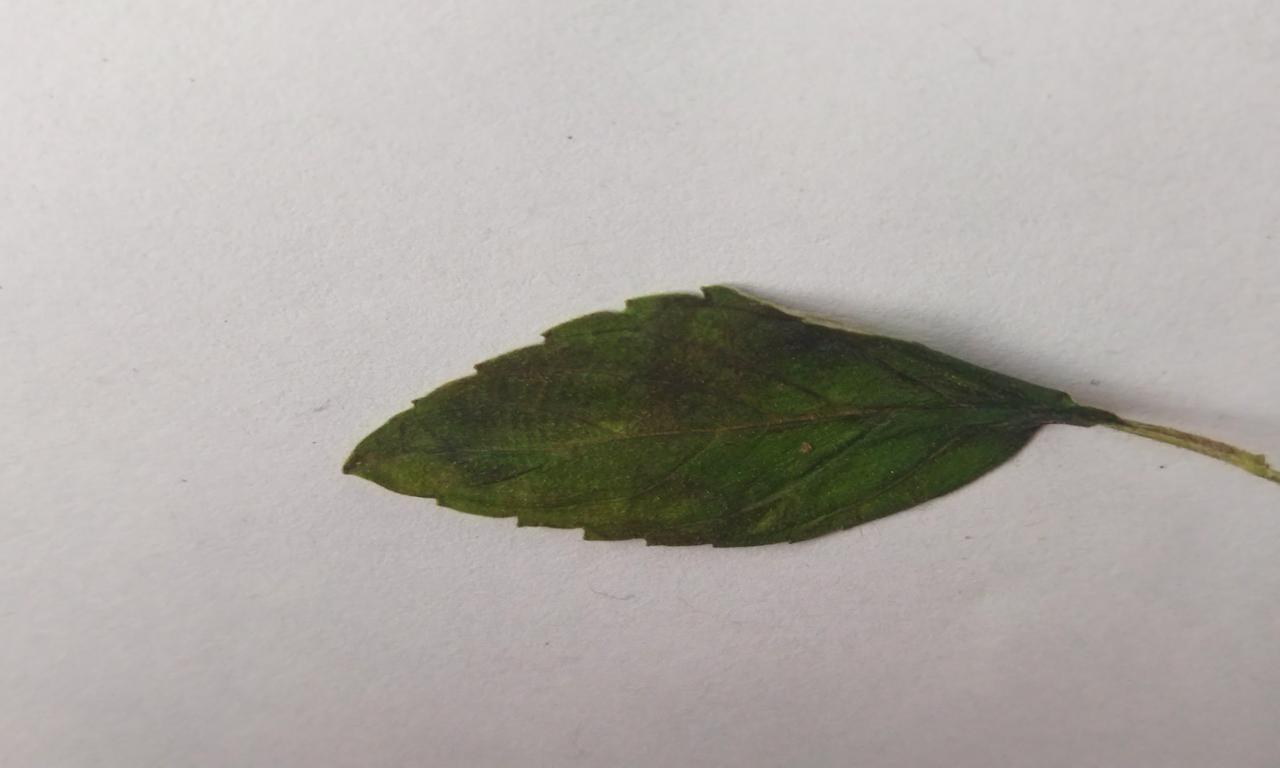
Label: Spoiled